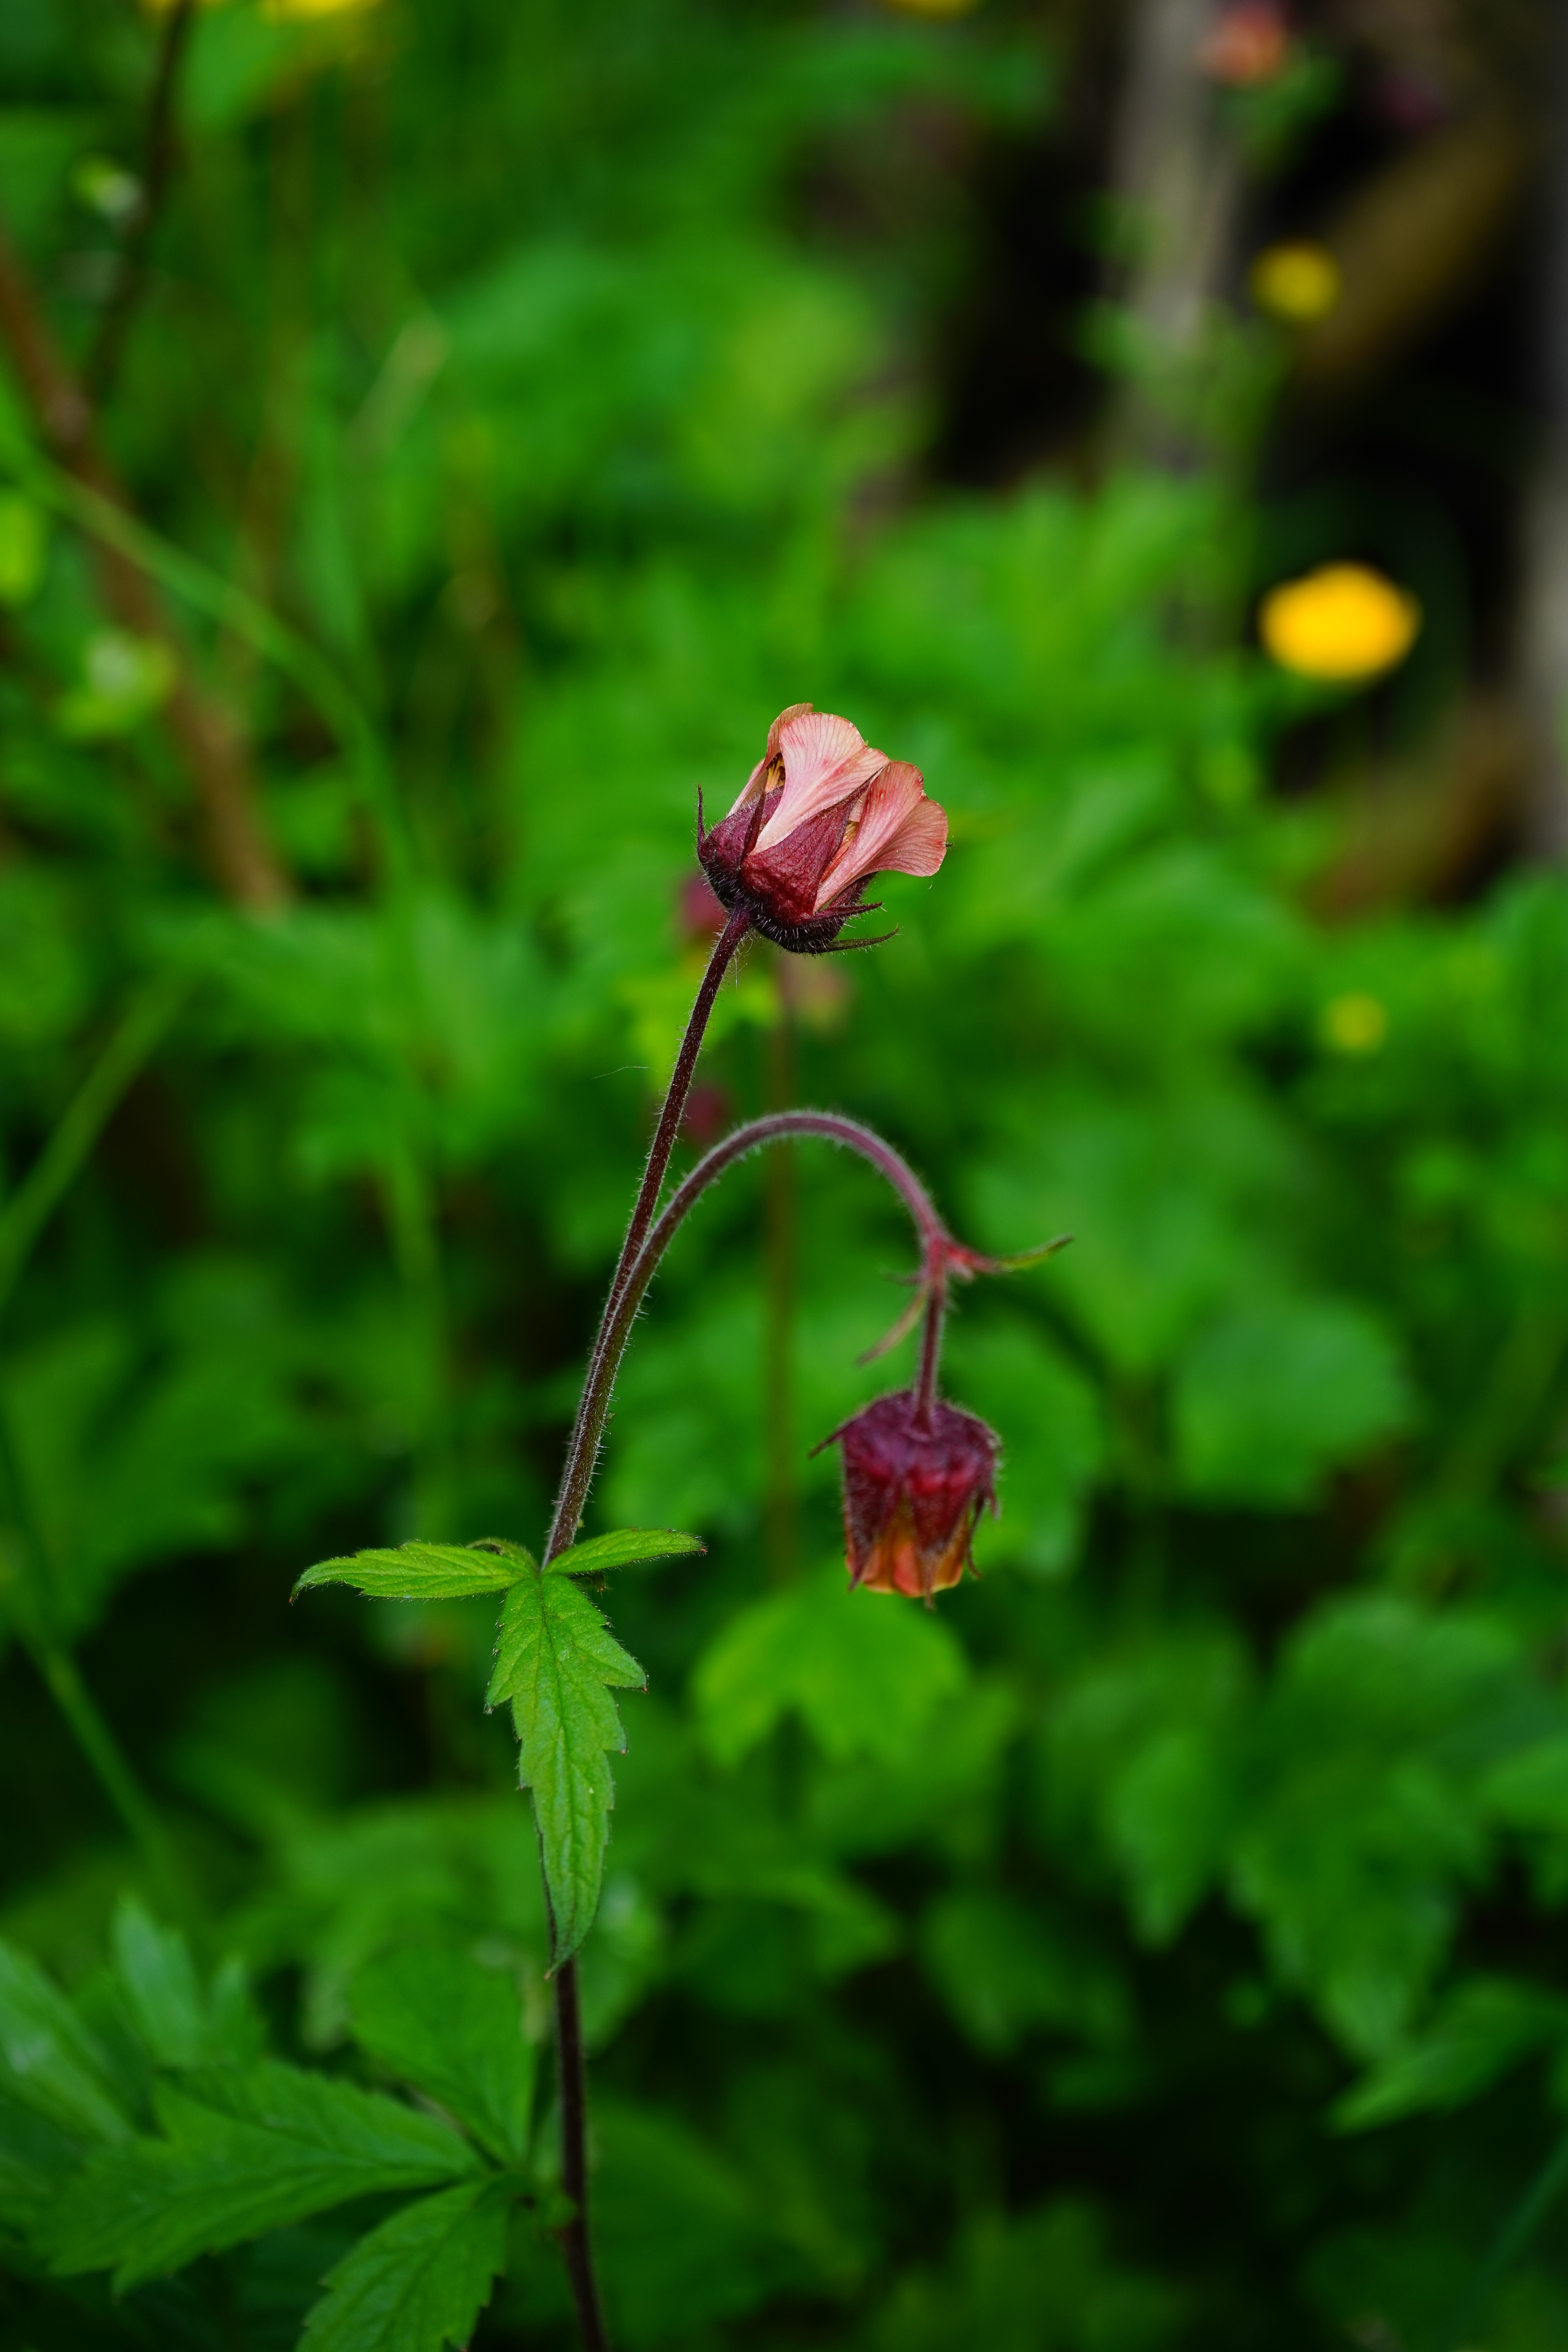
nature, blossom, plant, meadow, leaf, flower, purple, bloom, spring, green, red, botany, garden, flora, wildflower, flowers, pointed flower, violet, wildflowers, macro photography, flowering plant, avens, geum rivale, blutstroepfle, plant stem, land plant, blutstroepferl, benediktwurz